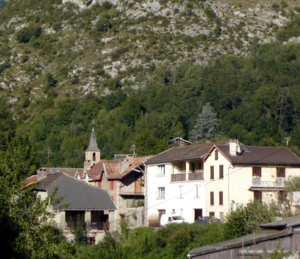
Vue de Capoulet
Capoulet-et-Junac est une commune française, située dans le département de l'Ariège en région Occitanie.